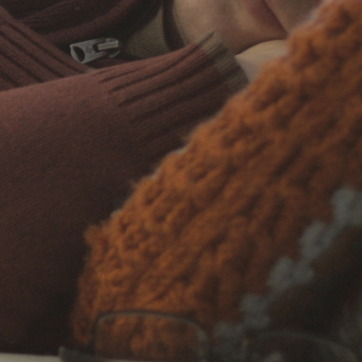
Material: fabric